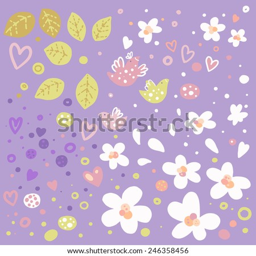
set of naive birds and flowers for a wedding invitation .